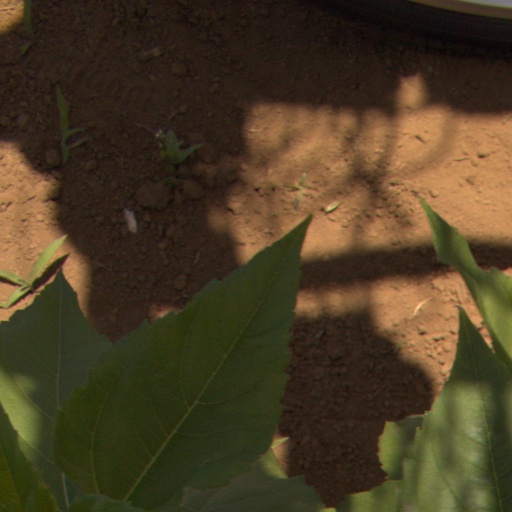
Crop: Jerusalem artichoke